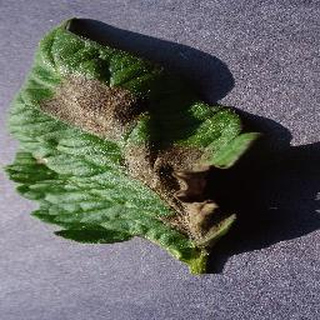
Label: tomato_late_blight